Hinduism in Tamil Nadu

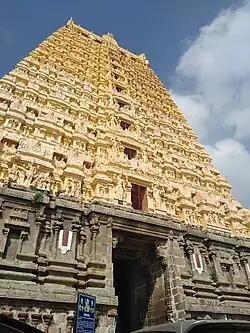
Ulagalantha Perumal Temple

The Cholas excelled in building magnificent temples. Brihadeshwara Temple in Thanjavur is a classical example of the magnificent architecture of the Chola kingdom. Brihadshwara temple is an UNESCO Heritage Site under "Great Living Chola Temples." Some examples are Tiruvarur Thyagaraja Swamy temple known as Thirumoolasthanam, Annamalaiyar Temple located at the city of Tiruvannamalai and the Chidambaram Temple in the heart of the temple town of Chidambaram.